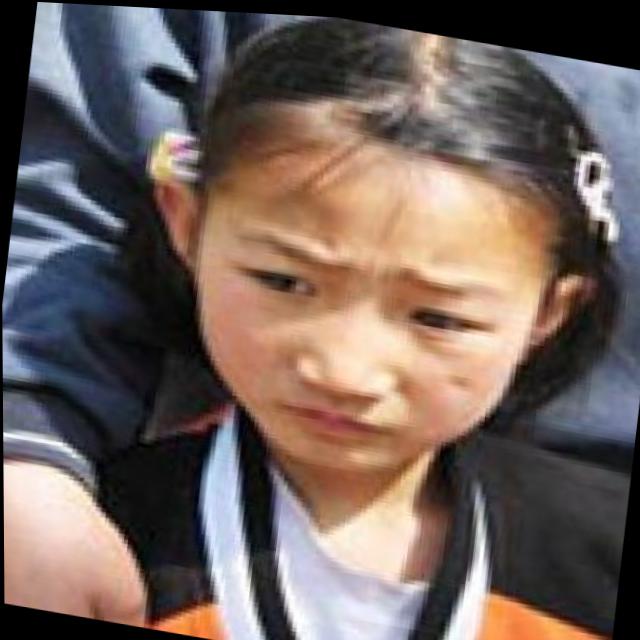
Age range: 0-12